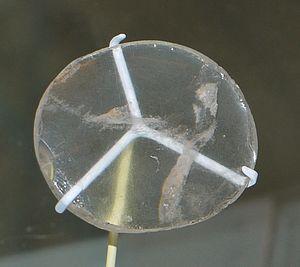
L'histoire de l'optique est une partie de l'histoire des sciences. Le terme optique vient du grec ancien τα ὀπτικά. C'est à l'origine, la science de tout ce qui est relatif à l'œil. Les Grecs distinguent l'optique de la dioptrique et de la catoptrique. Nous appellerions probablement la première science de la vision, la seconde science des lentilles et la troisième science des miroirs.
Pour les Égyptiens de l'Antiquité, l’aspect du ciel avait une signification mythologique, religieuse et symbolique. Toutefois, dans la civilisation égyptienne, les observations astronomiques n'avaient pas une finalité astrologique aussi prononcée qu’en Mésopotamie.
Cet article dresse une chronologie de l'optique, non exhaustive, mais indiquant les grandes dates ayant ponctué ces domaines de la physique.
On appelle verre optique un verre de qualité adaptée à la réalisation de systèmes optiques tels que les lentilles optiques, les prismes ou les miroirs. Ainsi, à la différence du verre de vitre ou du cristal, dont la formule est adaptée à l'effet esthétique désiré, un verre optique contient des additifs destinés à modifier certaines propriétés optiques ou mécaniques du verre : indice de réfraction, dispersion, transmittance, dilatation thermique, ainsi que d'autres paramètres. Les verres produits pour l'optique utilisent des matériaux très divers, de la silice et des borosilicates classiques aux éléments tels que le germanium ou la fluorine, certains matériaux étant indispensables à la transparence du verre pour d'autres domaines que le spectre visible.
Sans doute le plus ancien « instrument » optique jamais découvert, la lentille de Nimrud, ou lentille de Layard, fait partie des objets ramenés des fouilles opérées à Kalkhu près de Nimrud, par Austen Henry Layard en 1845. Son ancienneté est remarquable et elle pourrait être la plus ancienne lentille optique jamais découverte, mais son usage continue à faire débat.